Ernst Joachim Förster

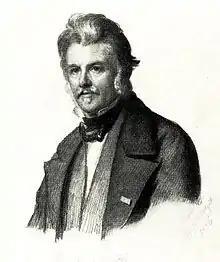
Portrait by Carl Christian Vogel von Vogelstein

Ernst Joachim Förster (8 April 1800 – 29 April 1885) was a German painter and an art critic, author of a number of elaborate and important works bearing on the history of art in Germany and Italy.